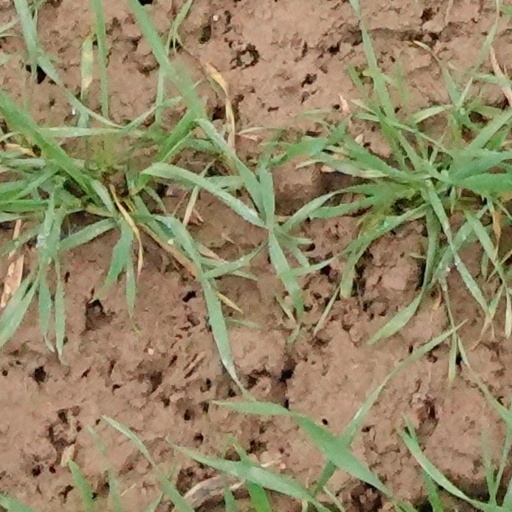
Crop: wheat